Laurie Nash

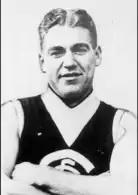
Nash while playing for City.

In Tasmania, Nash gained work in a Launceston sport store and made his Tasmanian district cricket debut for the Tamar Cricket Club on 7 December 1929, taking 7 wickets for 29 (7/29) and 1/16. After one more match for Tamar, in which he took 5/41, Nash was chosen in the Northern Tasmania side in the annual match against Southern Tasmania, where he took match figures of 7/40 and top scored in both innings.